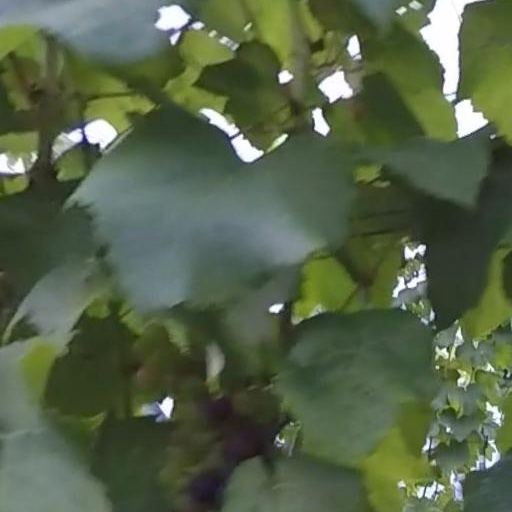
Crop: grape